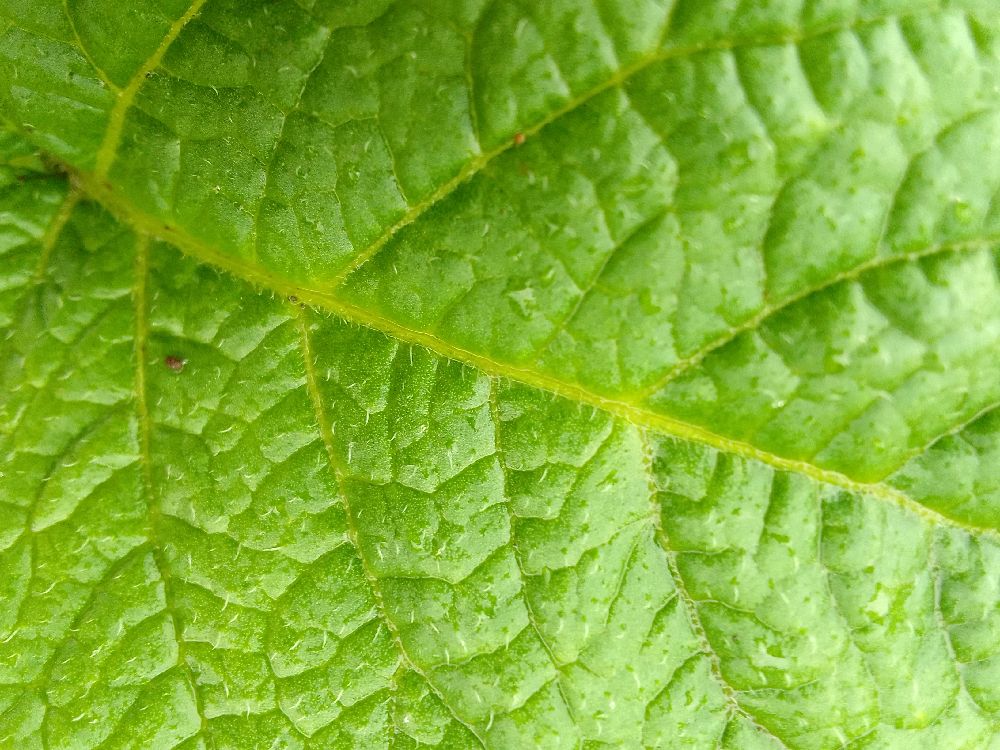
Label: Healthy